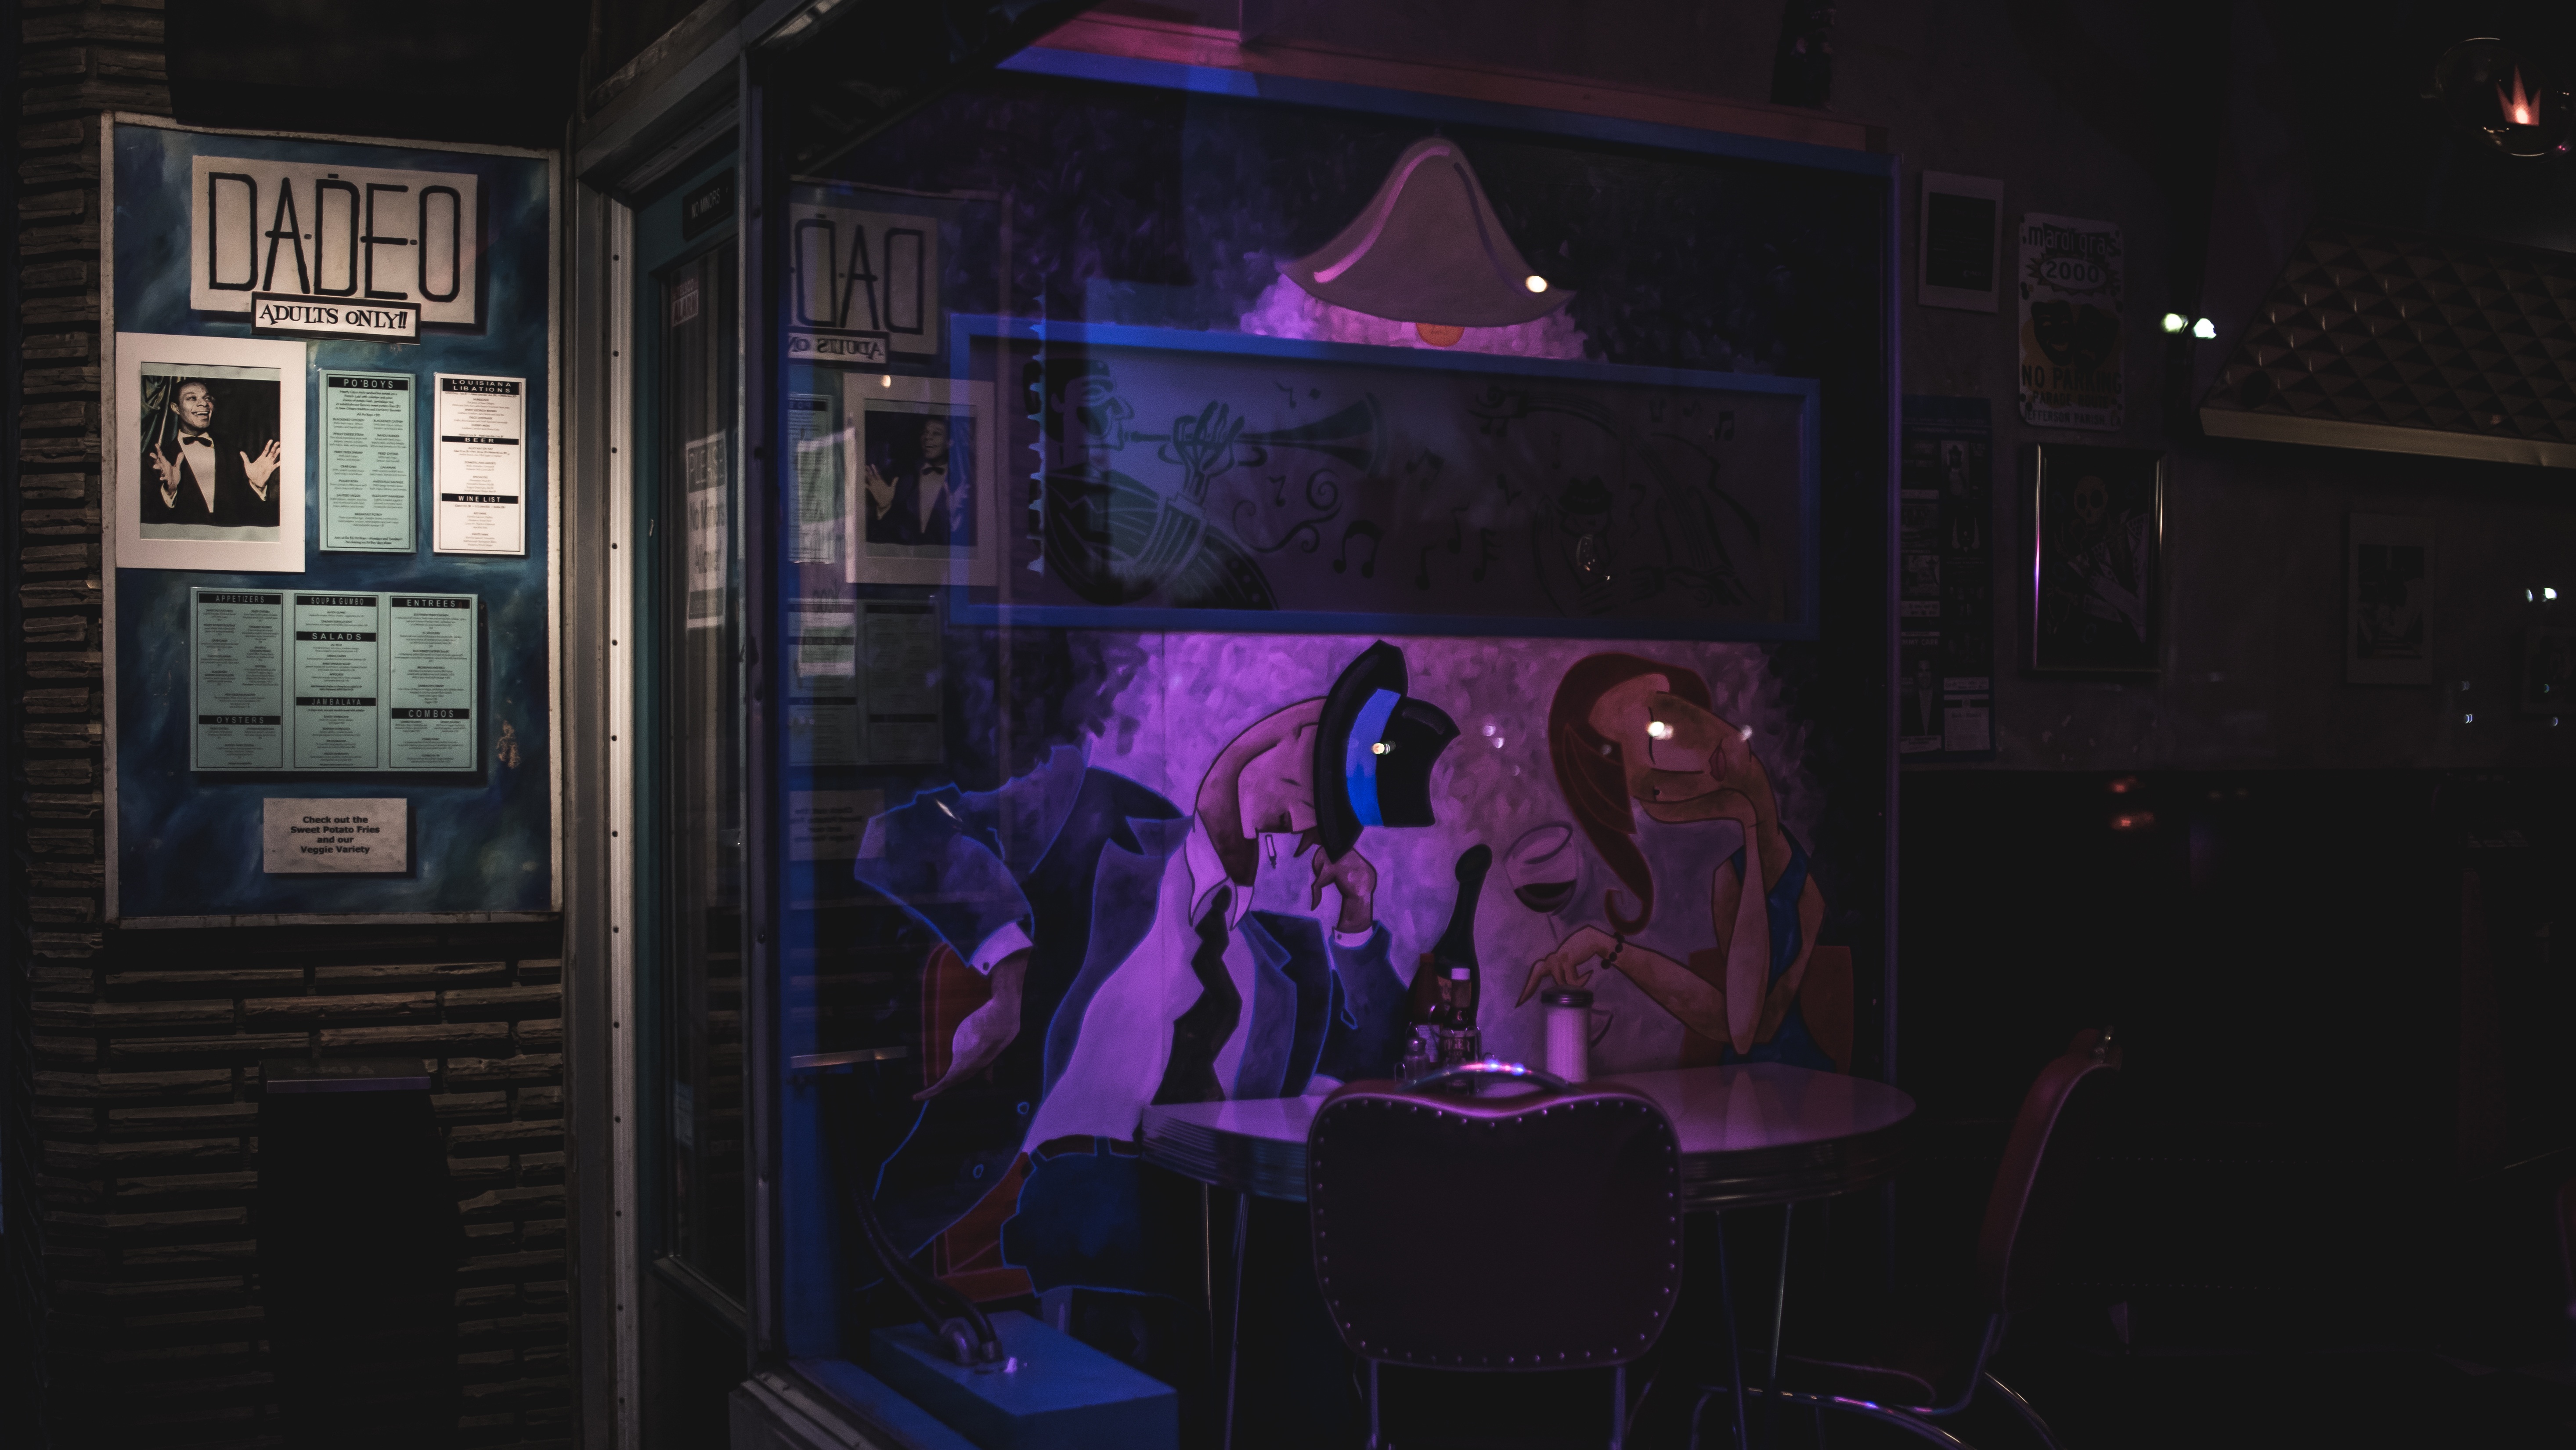
music, night, bar, darkness, stage, screenshot, nightclub